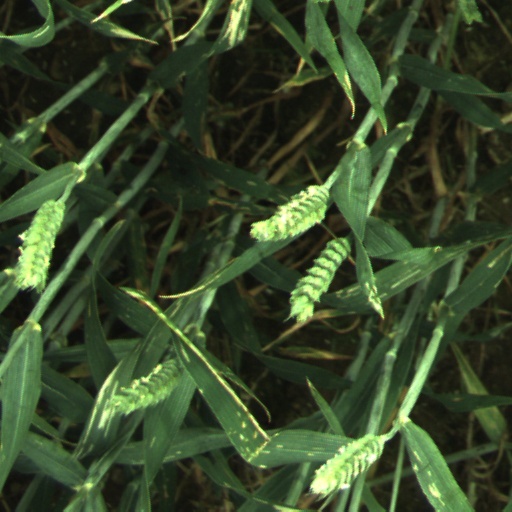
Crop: wheat